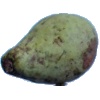
Label: Pear Stone 1